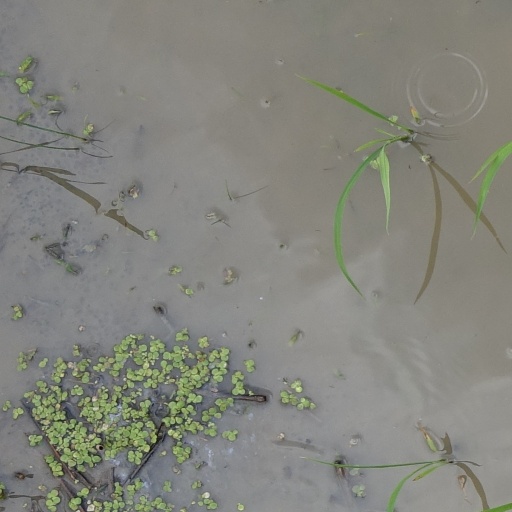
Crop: rice